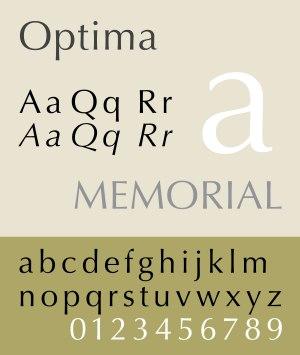
La famille typographique des incises, se caractérise par de petits empattements triangulaires, ce qui la situe entre la famille des garaldes et la famille des linéales. Elle complète les caractères d'inspiration calligraphique avec les scriptes et les manuaires.